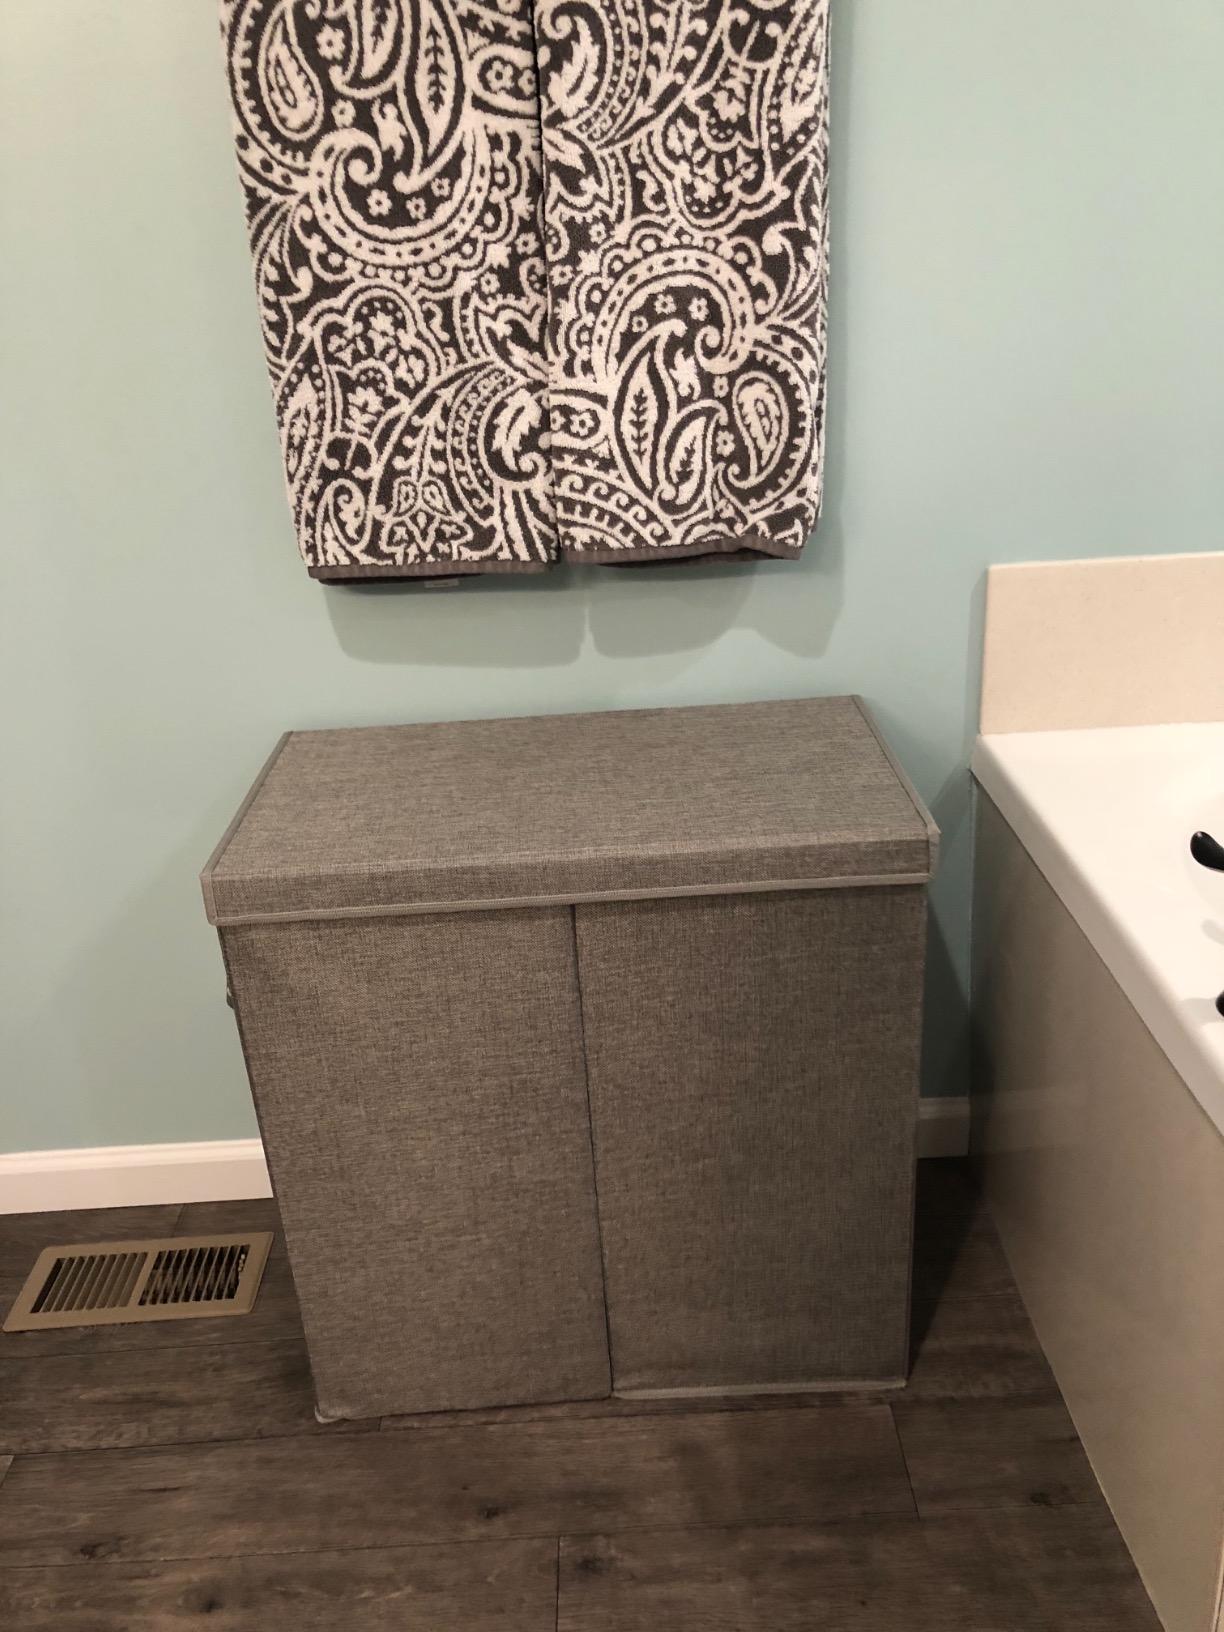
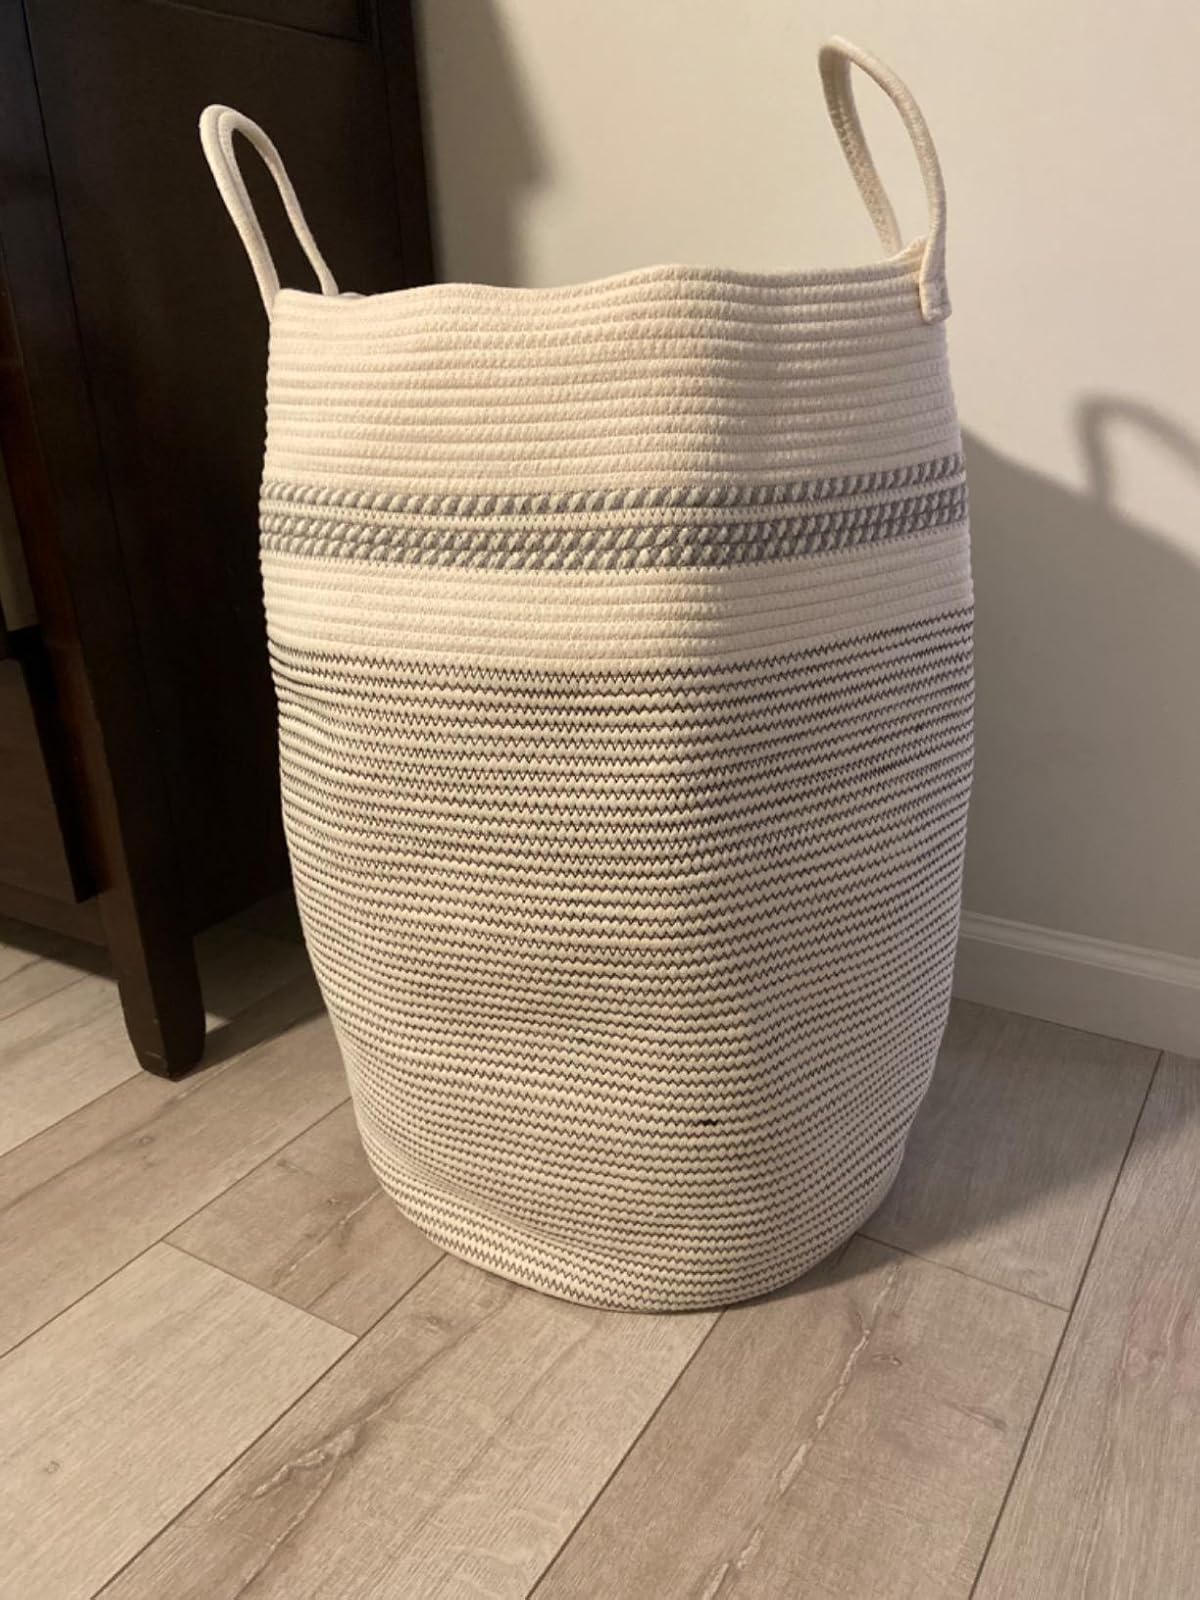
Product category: items_hamper
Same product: no